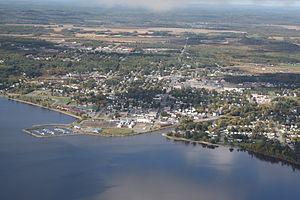
Temiskaming Shores est une ville située dans le district de Timiskaming au Nord-Est de l'Ontario, Canada. Elle regroupe maintenant les villes de New Liskeard, de Haileybury, et du Township of Dymond, fusionnées depuis 2004. La ville de Temiskaming Shores est située à moins de 30 km de la frontière québécoise.